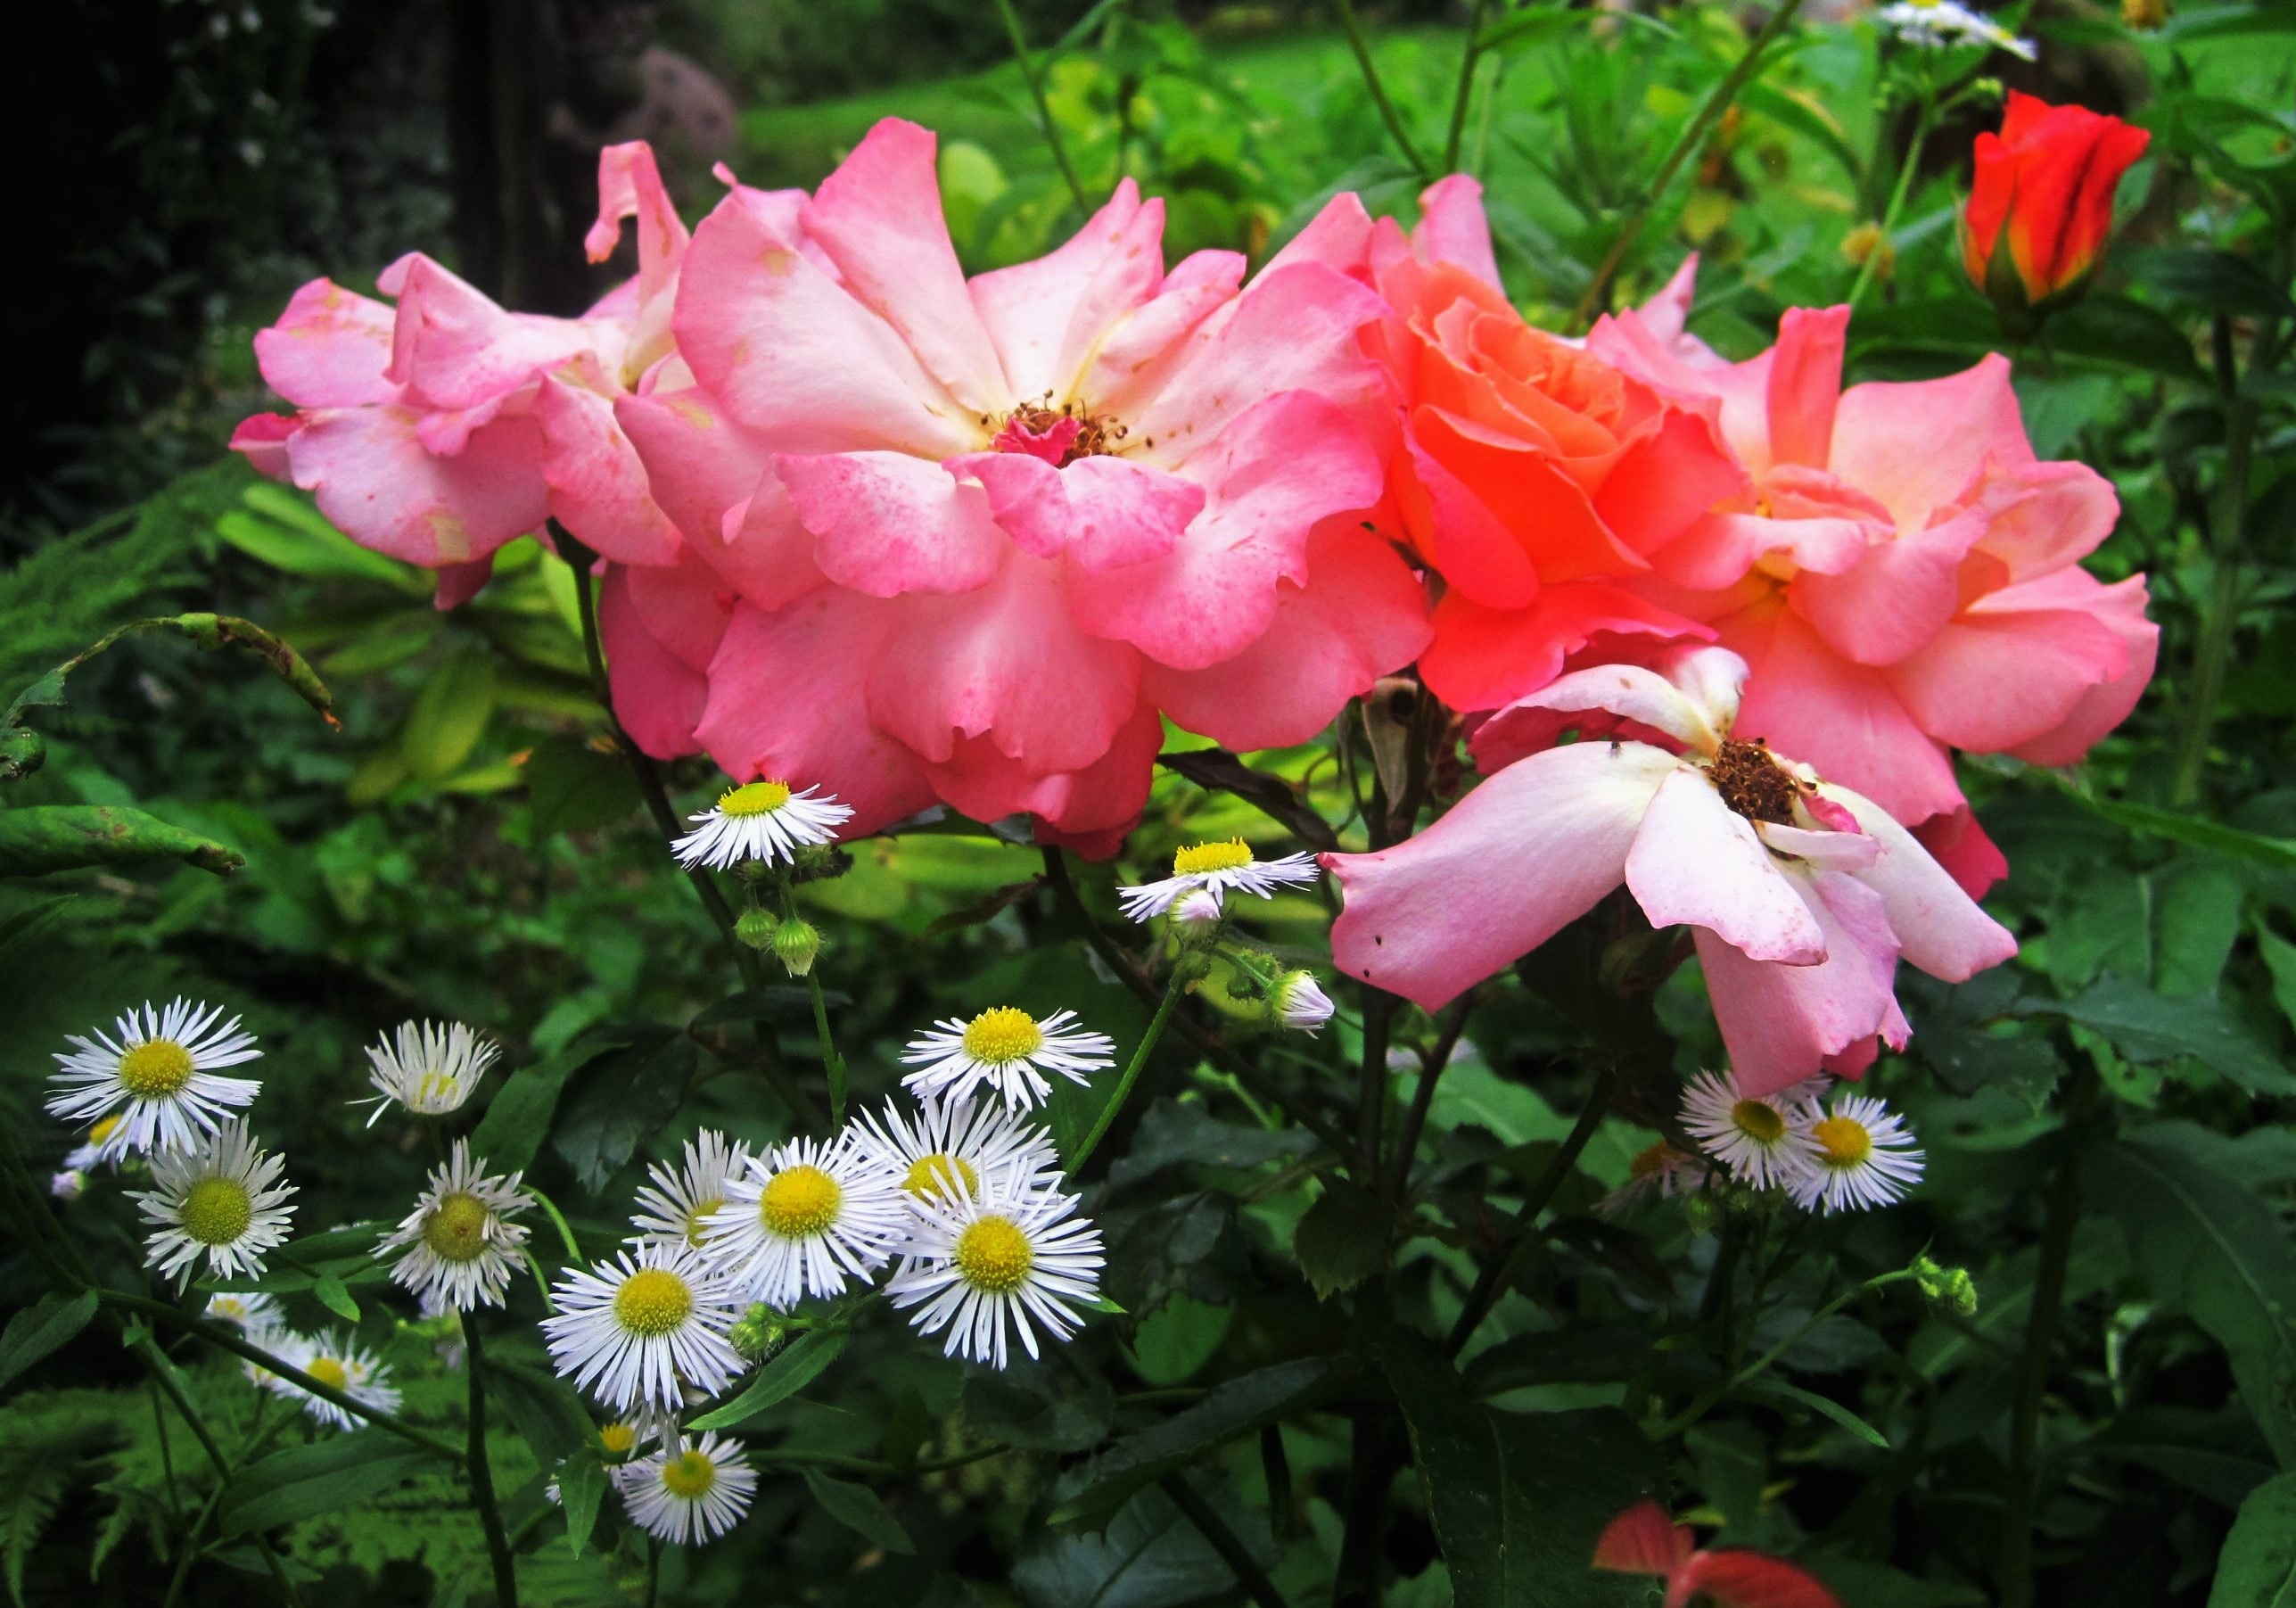
blossom, plant, white, flower, petal, bloom, rustic, summer, rose, romantic, botany, garden, pink, flora, still life, flowers, roses, shrub, picturesque, time of year, floribunda, rose bloom, blossomed, summer flowers, cottage garden, flowering plant, garden roses, rose family, country house style, postkartenmotiv, annual fleabane, erigeron annuus, wild chrysanthemum, floriferous, woody plant, land plant